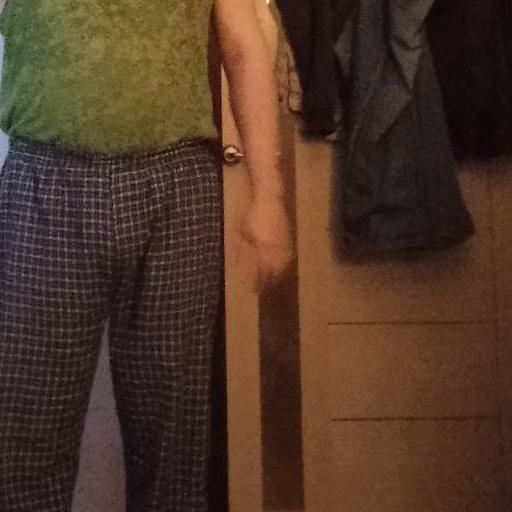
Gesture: no_gesture